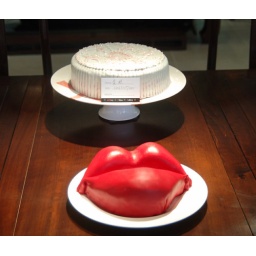
Chocolate cake with chocolate buttercream covered in red fondant. People thought the cake was part of the art exhibit.